Himeji Castle

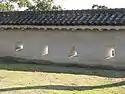
Defensive loopholes

The at the center of the complex is high, standing above sea level. Together with the main keep, three form a cluster of towers. Externally, the keep appears to have five floors, because the second and third floors from the top appear to be a single floor; however, it actually has six floors and a basement. The basement of the main keep has an area of , and its interior contains special facilities that are not seen in other keeps, including lavatories, a drain board, and a kitchen corridor.